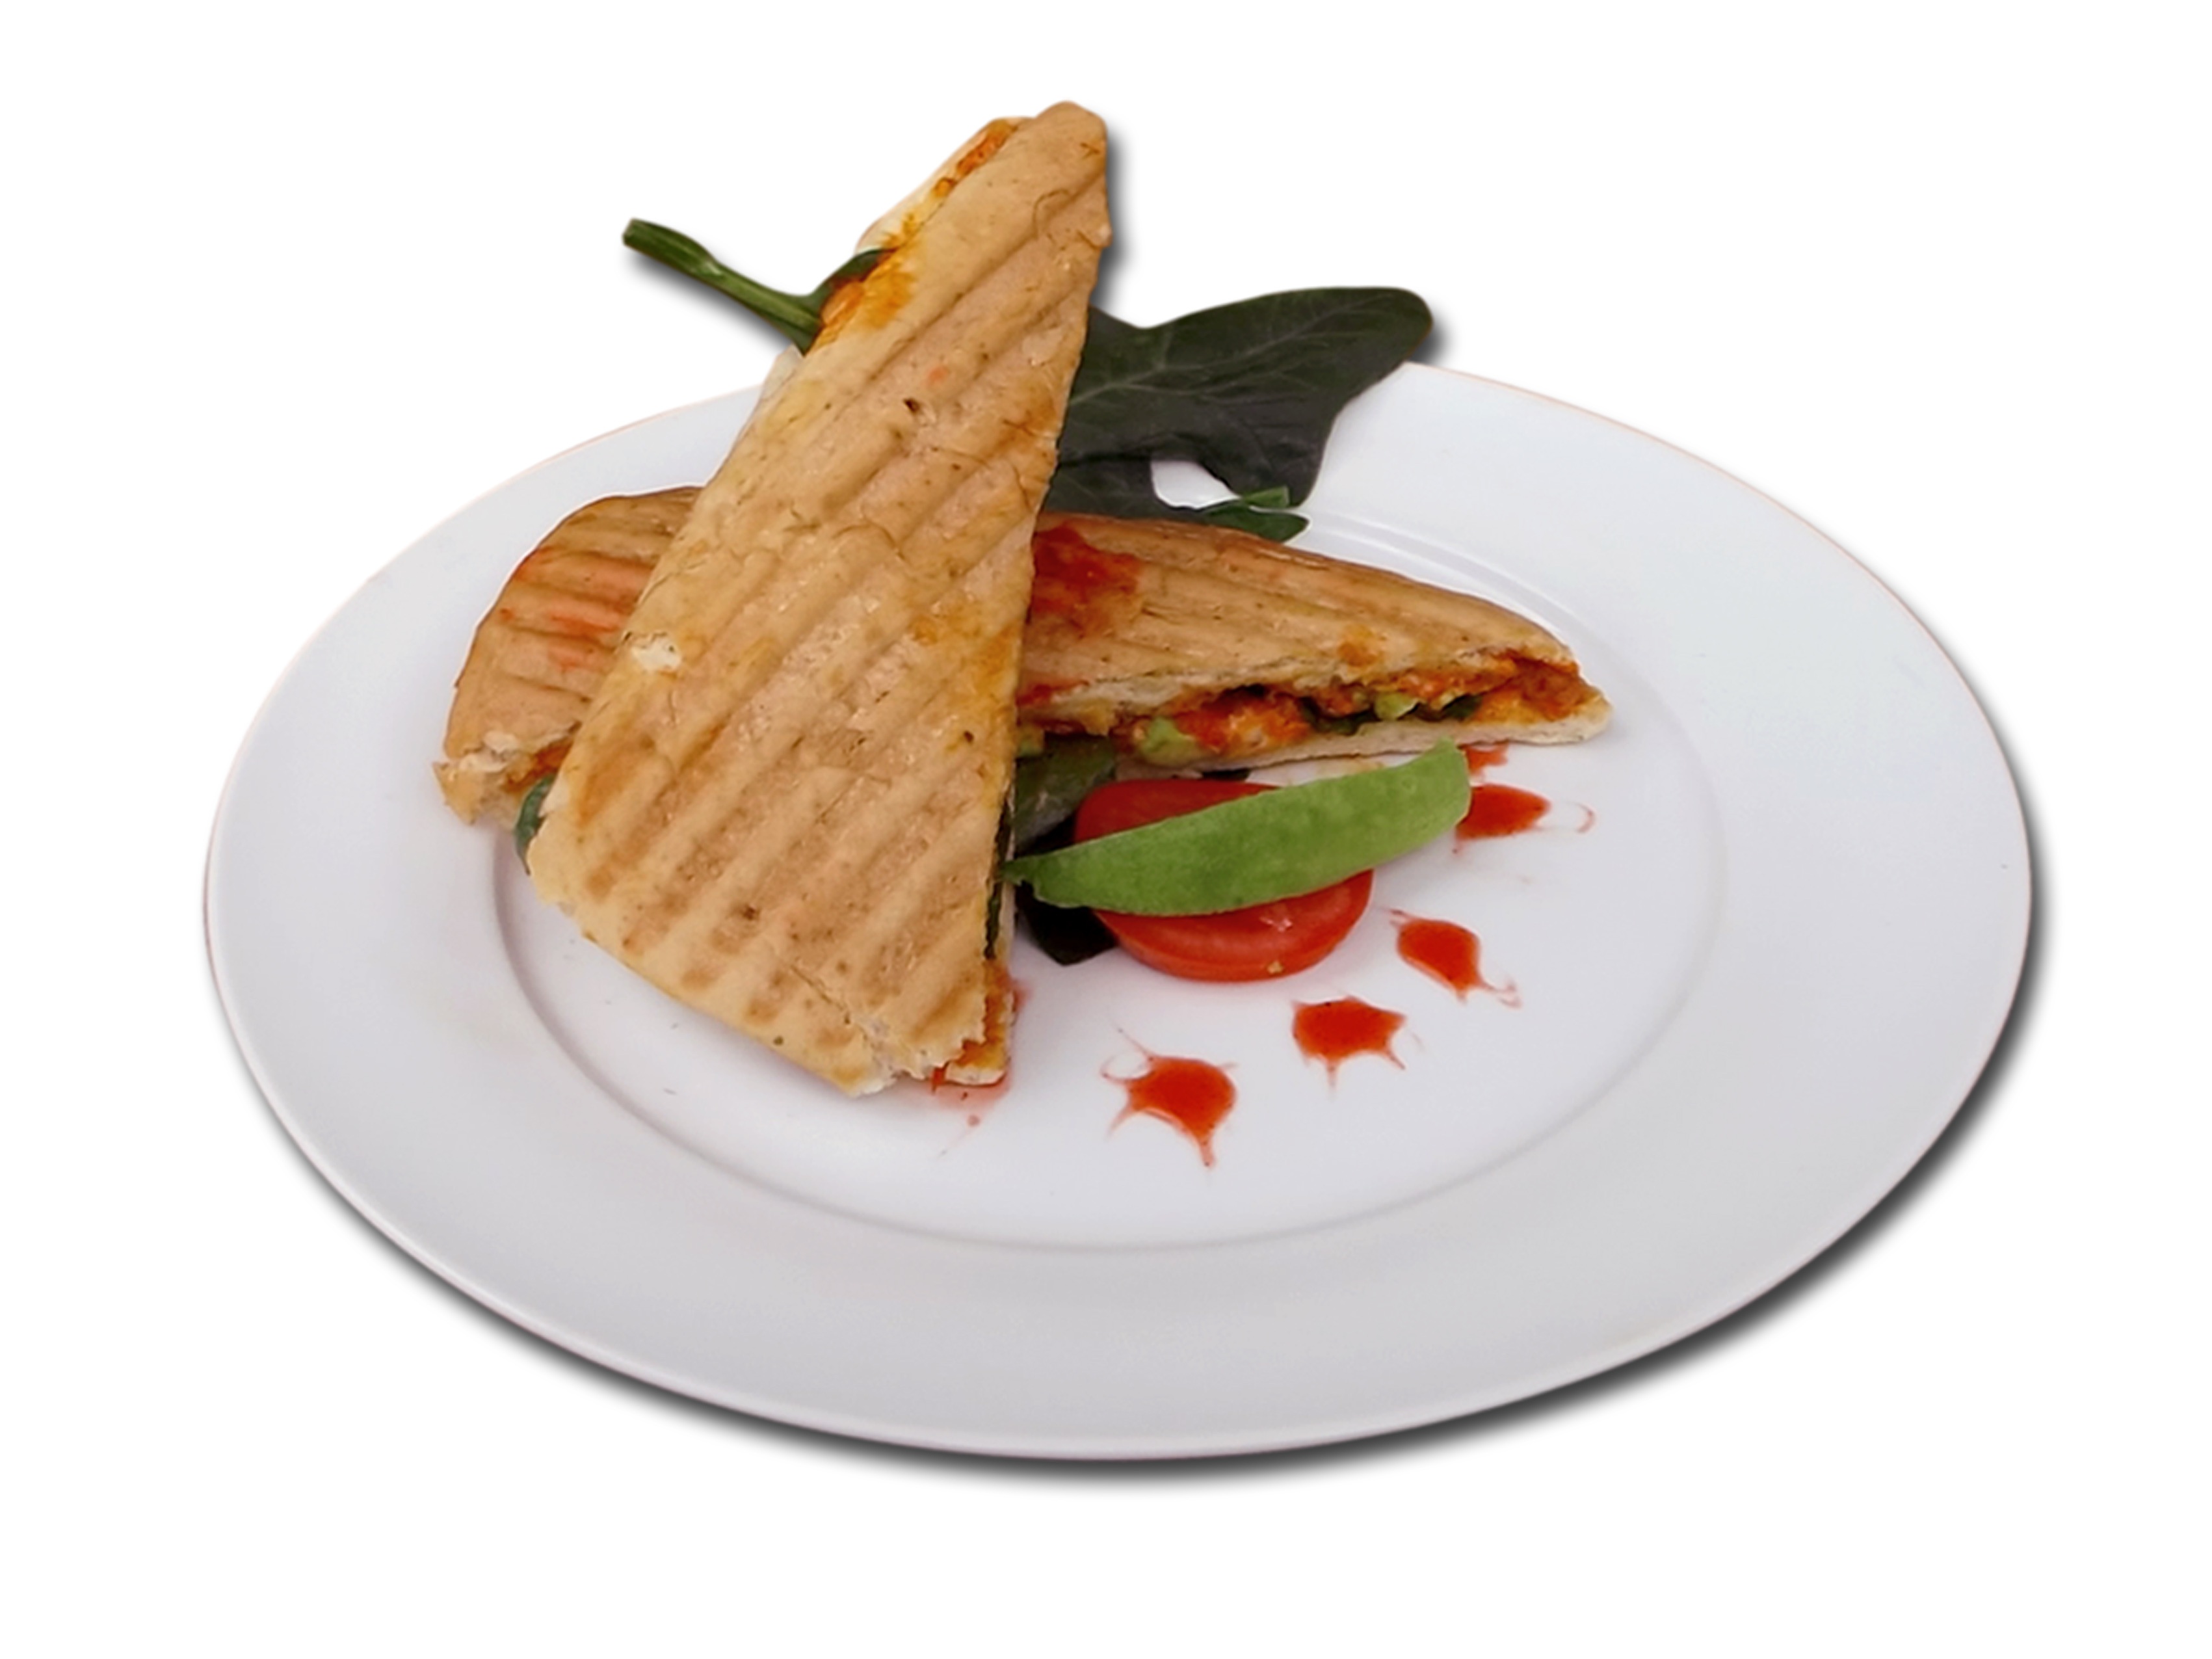
cafe, restaurant, dish, meal, food, produce, fish, breakfast, cuisine, bread, sandwich, panini